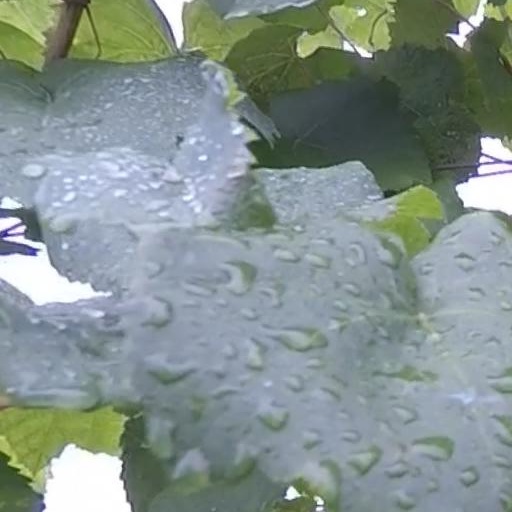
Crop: grape